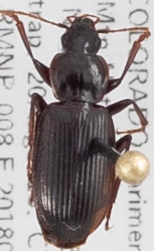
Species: Calathus advena
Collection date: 2018-08-20
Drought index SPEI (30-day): -0.732
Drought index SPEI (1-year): -1.28
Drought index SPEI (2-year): -0.54